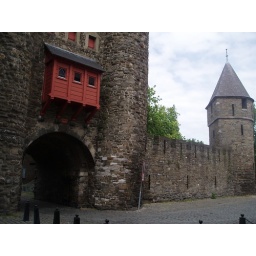
Roman tower and wall in Maastricht.